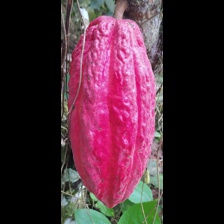
Label: sana